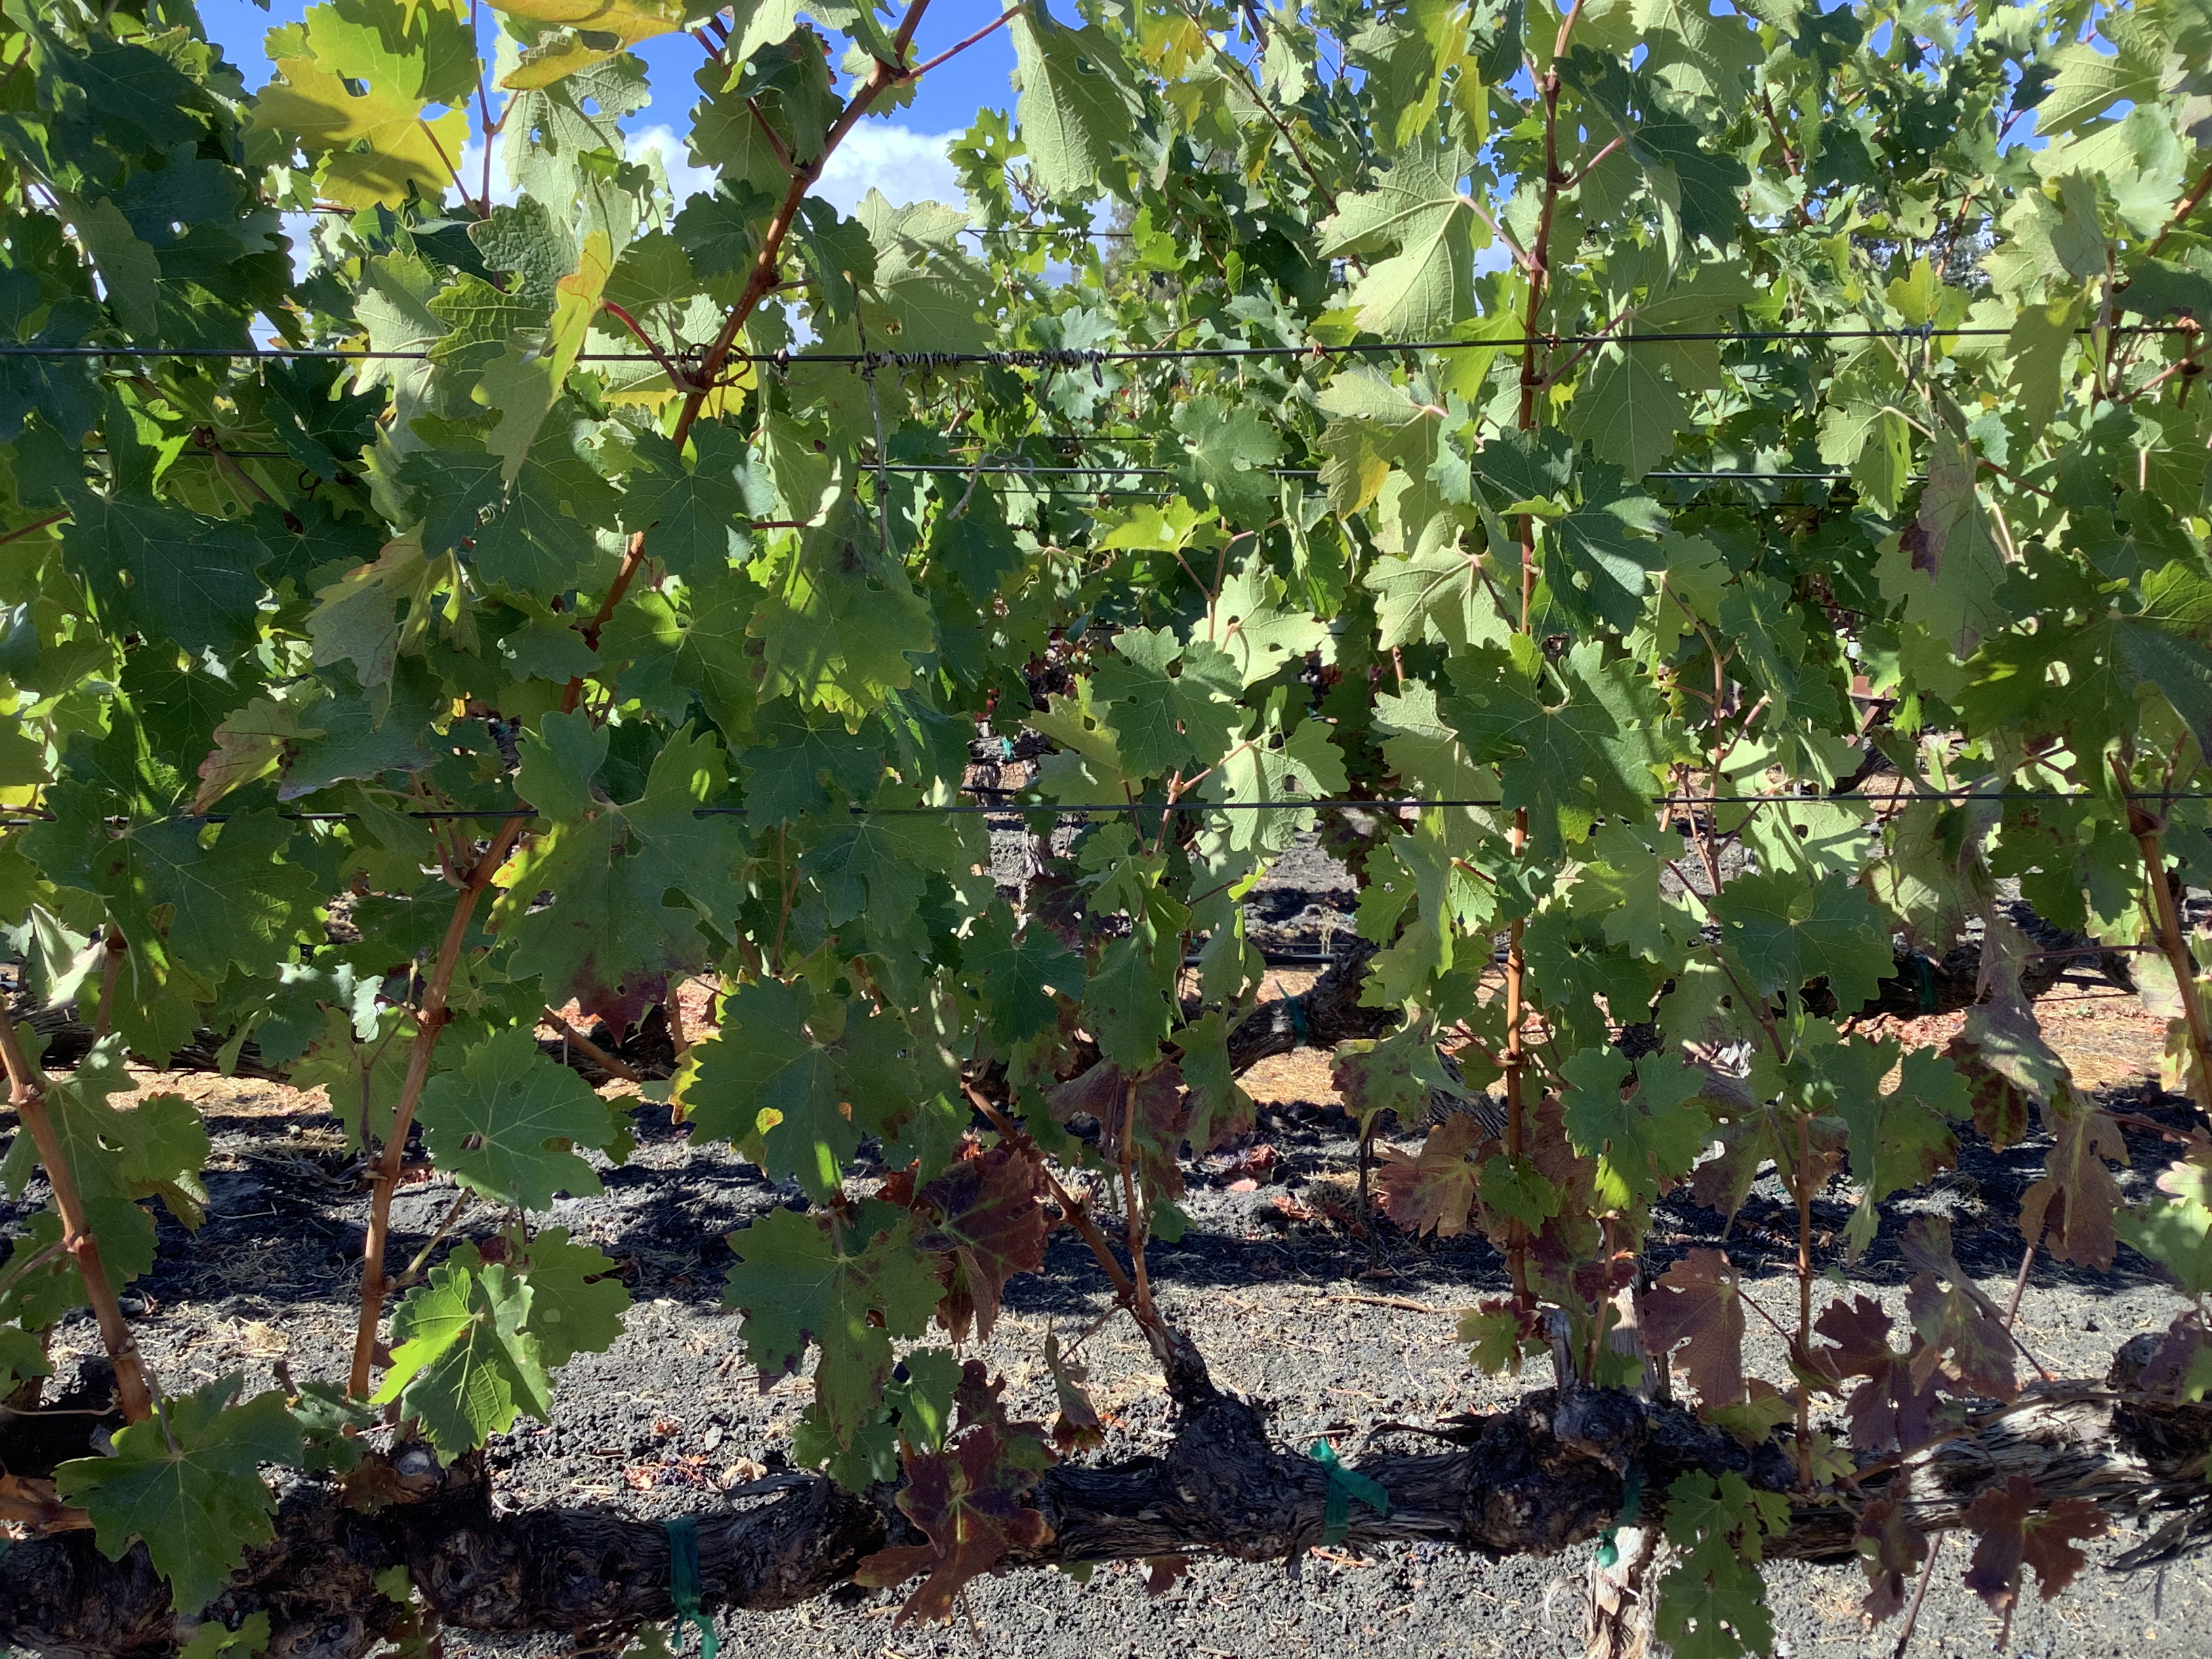
Label: Red Blotch